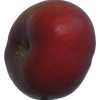
Label: nectarine_flat